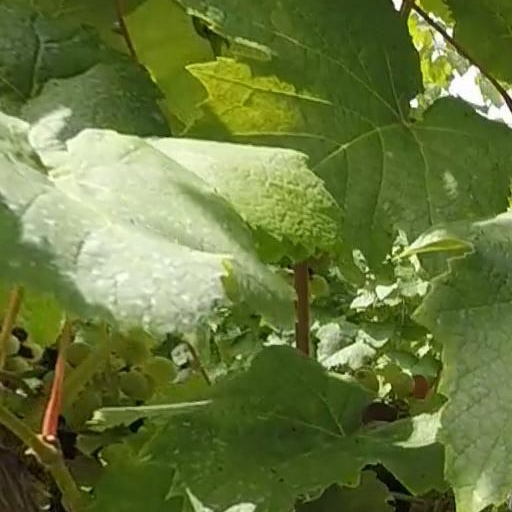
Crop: grape